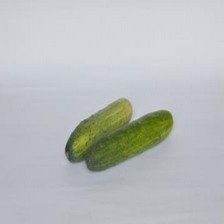
Label: cucumber